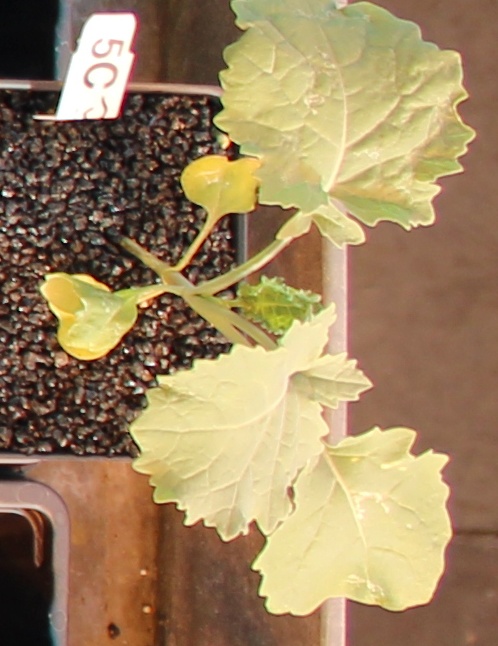
Label: Canola